John Bacon Sawrey Morritt

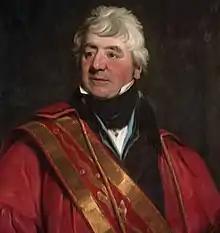

John Bacon Sawrey Morritt (1772? – 1843) was an English traveller, politician and classical scholar.